Peter Welch (actor)

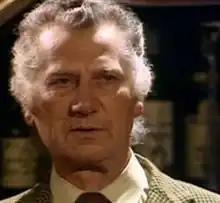
in The Android Invasion (1975)

Peter William Welch (30 March 1922 – 20 November 1984) was a British actor who appeared in television programmes including "Dixon of Dock Green", "Z-Cars", "Spy Trap", "Softly, Softly", "Doctor Who" and "Danger Man" with Patrick McGoohan. He spent several years touring in the theatre with a repertory company he founded, and began playing character parts in films from the mid 1950s.